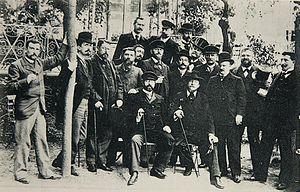
Légende de cette carte postale